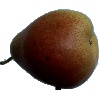
Label: pear_forelle